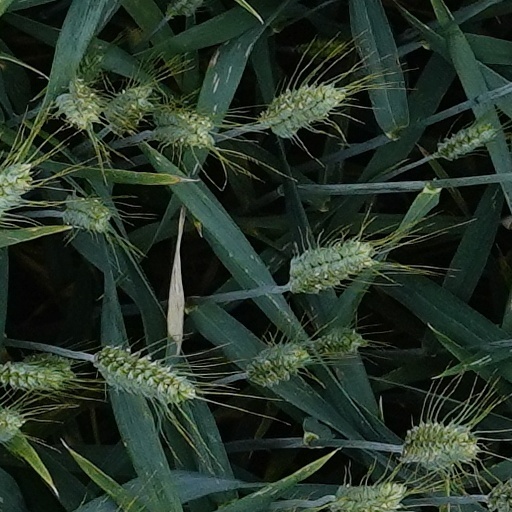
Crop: wheat